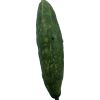
Label: Cucumber 3